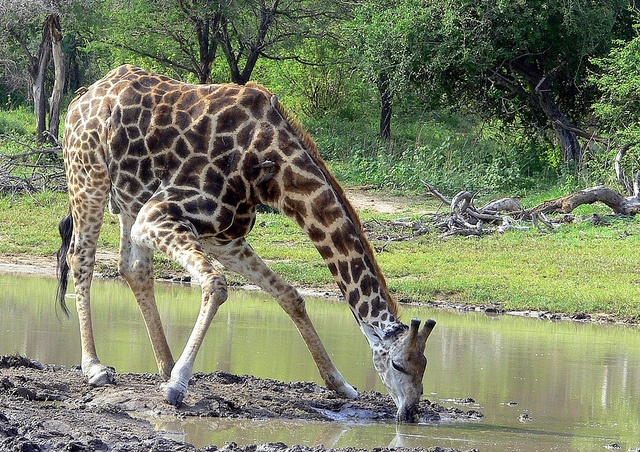
A giraffe standing next to a river on muddy ground.
A very tall giraffe bending down to drink water.
A giraffe is standing by the water drinking from it.
A giraffe leaning down to drink some water.
A giraffe kneeling down to drink some water.